List of Liberty ships (M)

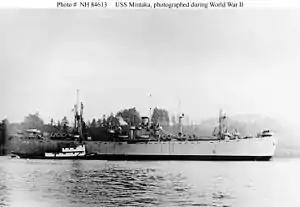
USS "Mintaka"

was a repair ship built by Bethlehem Fairfield Shipyard. Her keel was laid on 11 April 1943. She was launched as "Elbert Hubbard" on 13 May and delivered to the United States Navy as "Mindanao" on 20 May. Severely damaged on 10 November 1944 when exploded at Seeadler Harbor, New Guinea. Subsequently repaired and returned to service. Laid up at Orange, Texas in 1946. Moved to Beaumont in 1961 and the James River in 1962. Scuttled off Daytona Beach, Florida in October 1980.